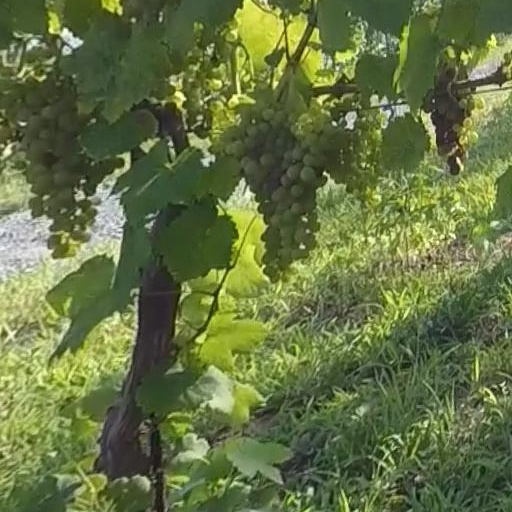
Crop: grape